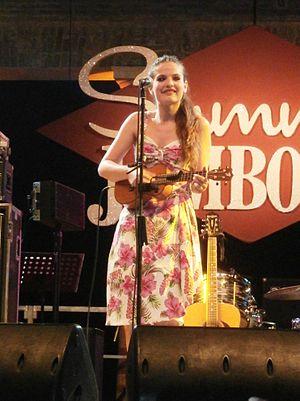
Le Jamboree d'été est un festival de musique international axé sur la culture et la musique des années 40 et 50. L’événementa annuel inauguré en l'an 2000, est conçu et organisé par l'association culturelle Summer Jamboree et est promu avec le soutien de la municipalité de Senigallia.
Les Marches sont une région d'Italie centrale dont le siège se situe dans la Ville portuaire d'Ancône, et qui compte 1,528 210 millions d'habitants sur 9 401,38 km² au 30 avril 2018.